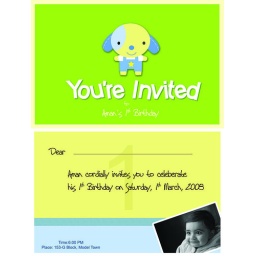
Invitation Card designed by Asif-The doggie character along with the colour blue and green were the theme for the b'day